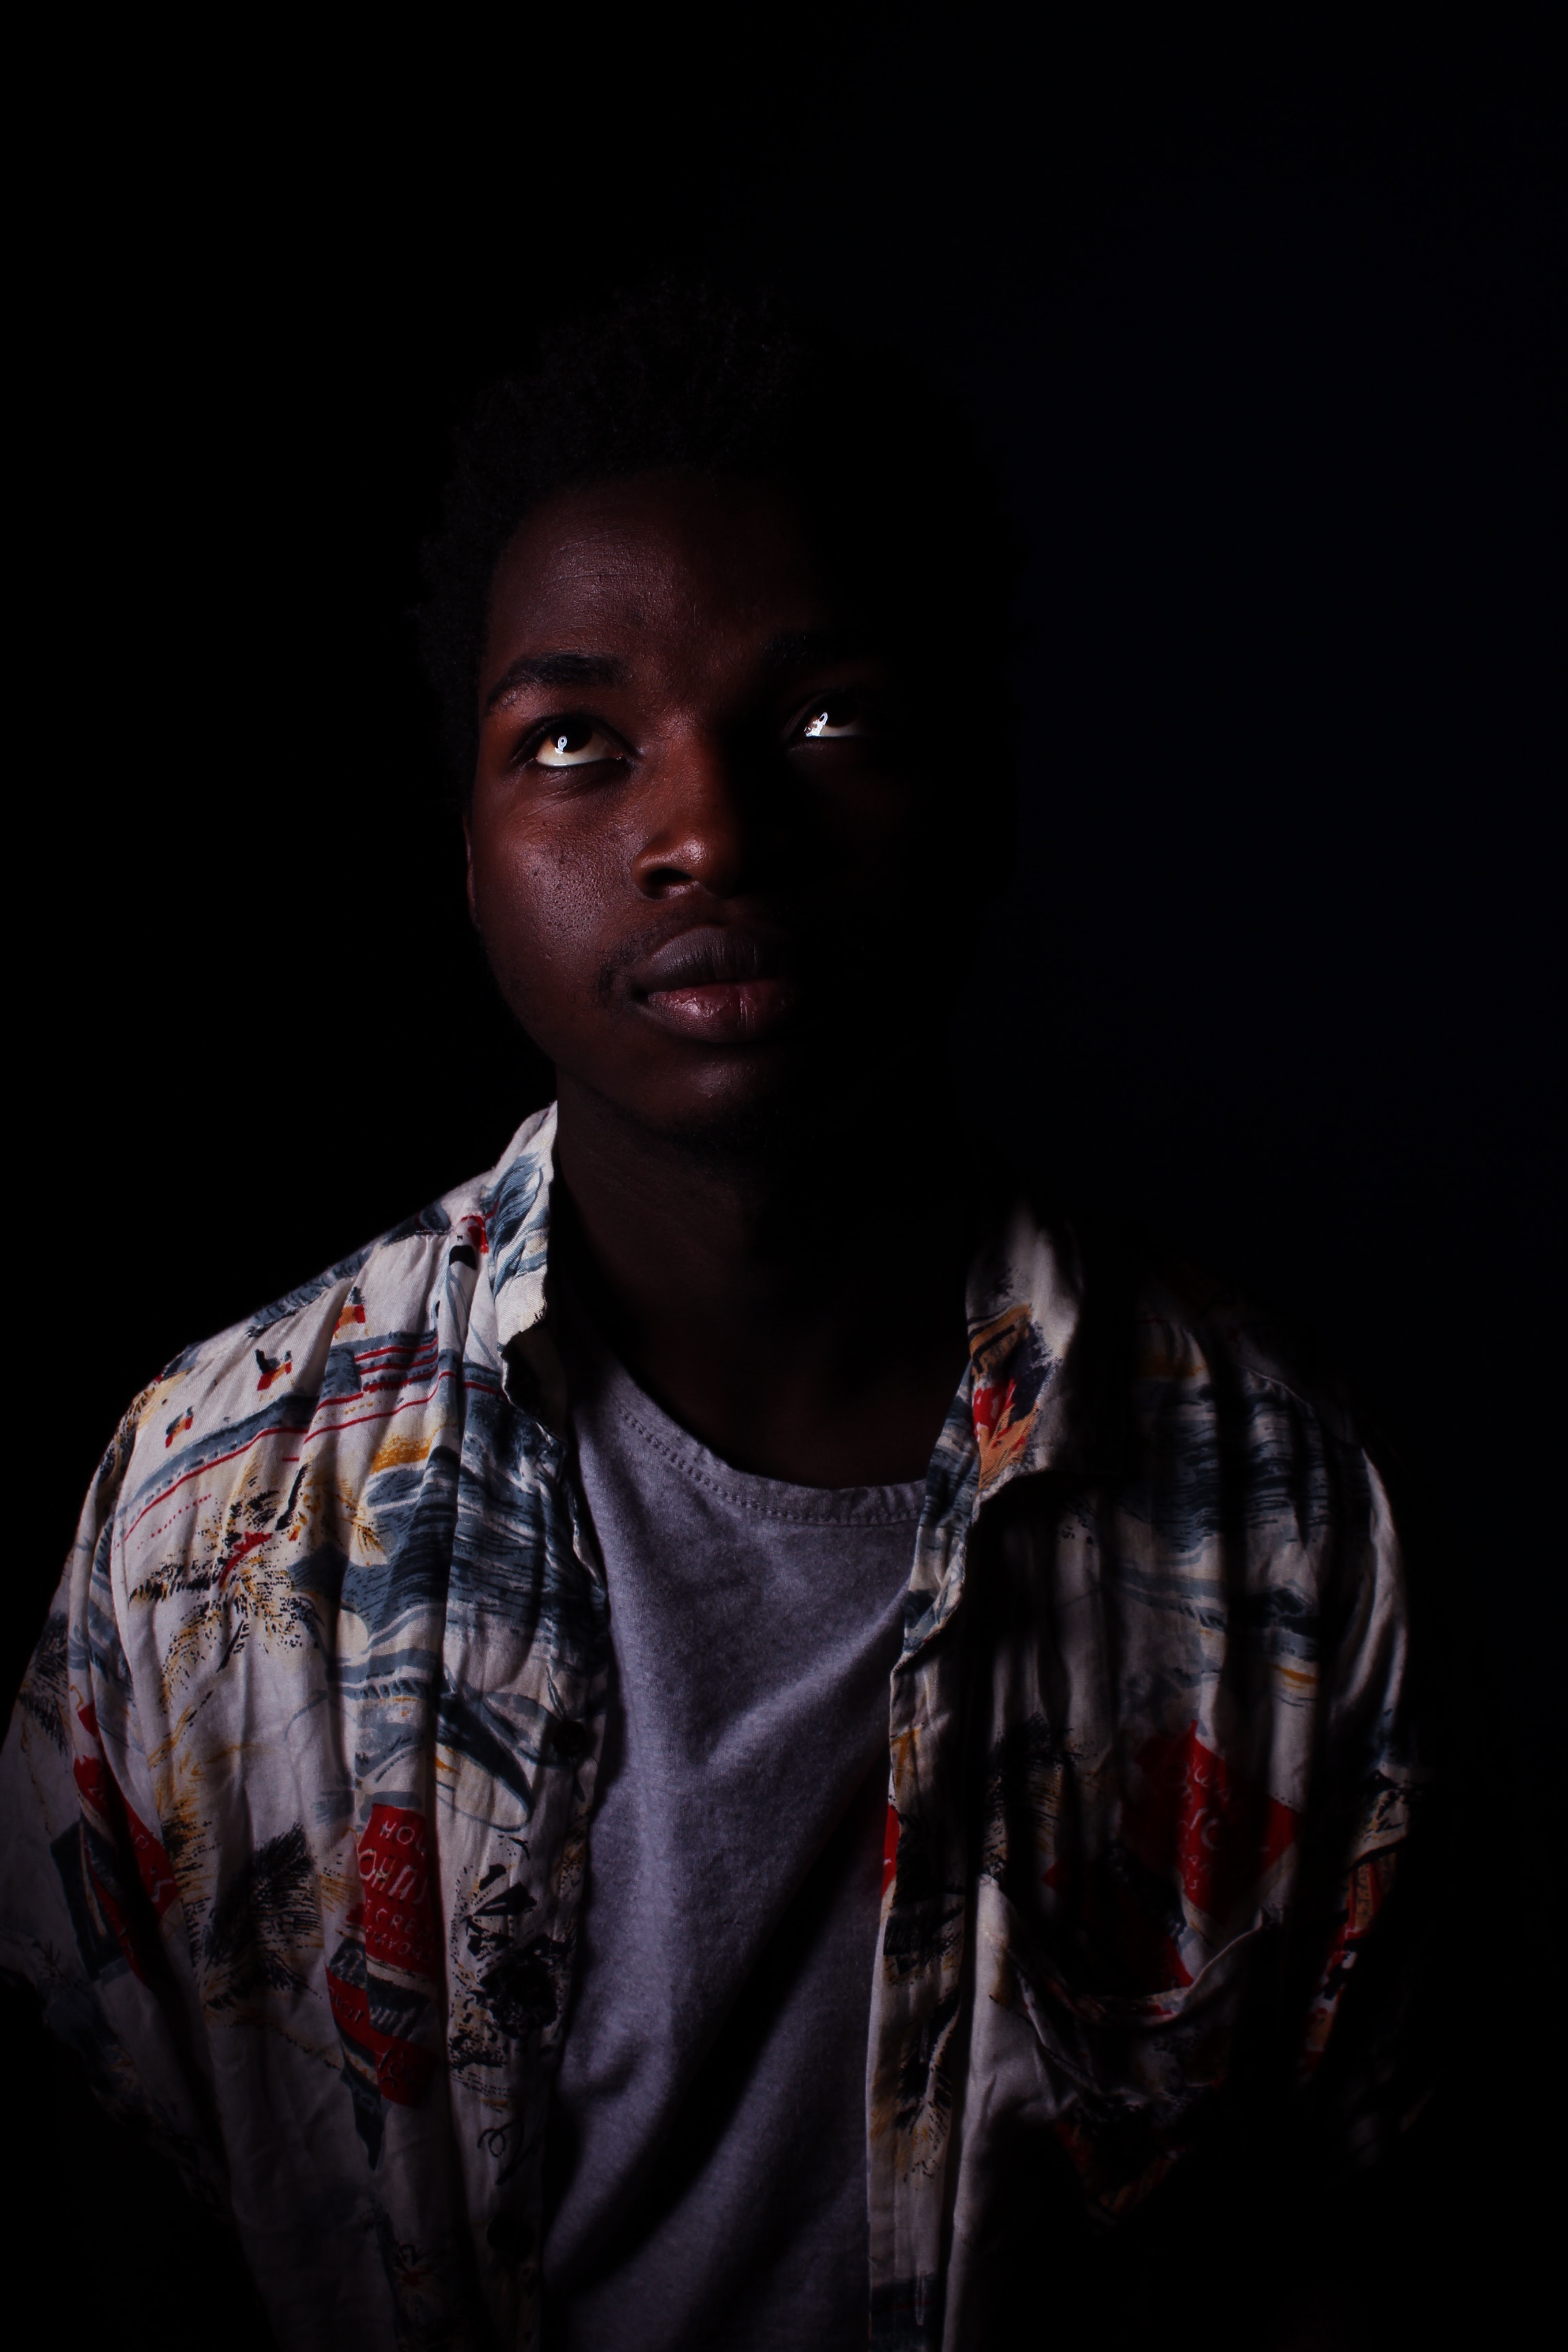
face, black, darkness, head, light, cheek, human, photography, flash photography, night, portrait, smile, child, adaptation, portrait photography